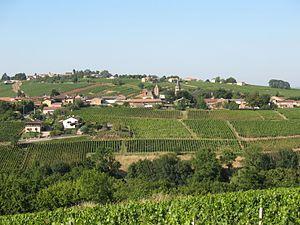
Vue Panoramique de la commune de Chânes prise de Saint-Amour Bellevue
Chânes est une commune française située dans le département de Saône-et-Loire en région Bourgogne-Franche-Comté.